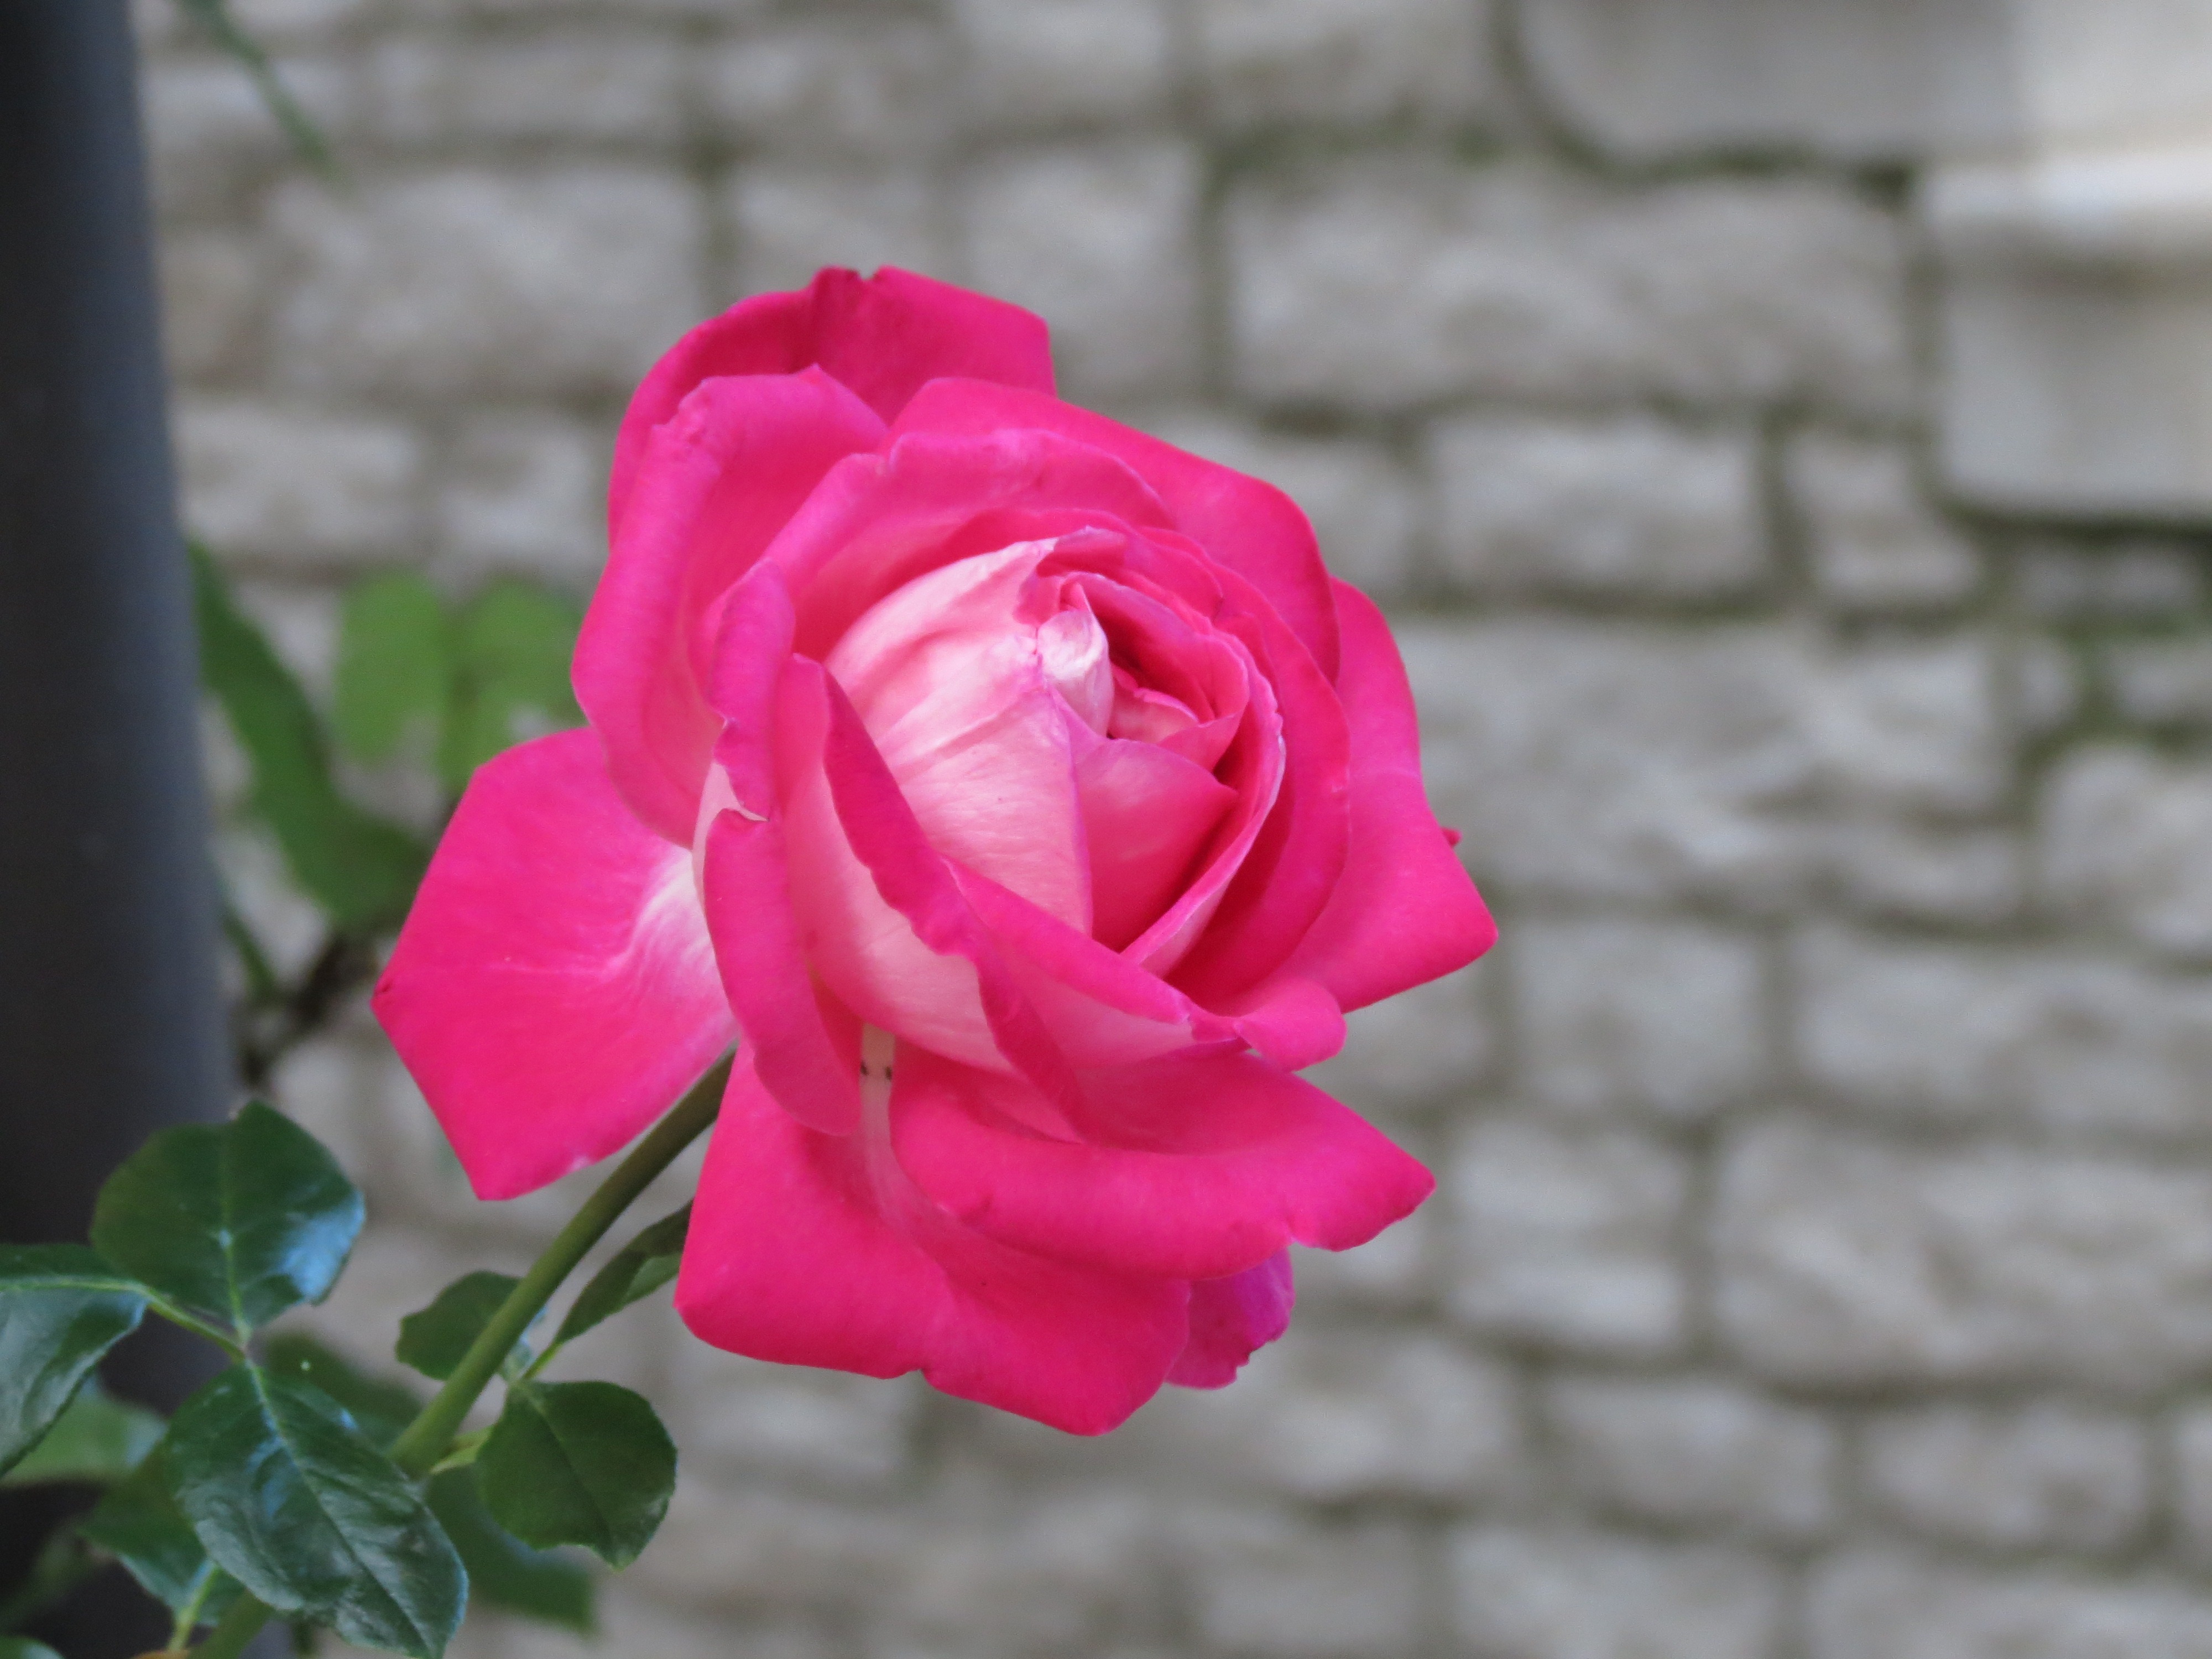
nature, plant, flower, petal, rose, red, pink, flora, rosa, floribunda, macro photography, flowering plant, garden roses, rose family, land plant, rose order